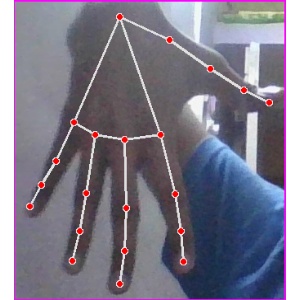
अक्षर: ढ